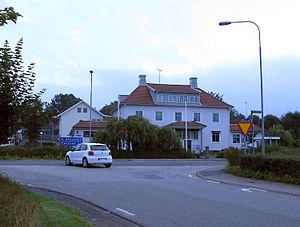
Sätila est une paroisse suédoise de la province de Västergötland, située sur le territoire de la commune de Mark, dans le comté de Västra Götaland. Sa superficie est de 14 585 hectares.